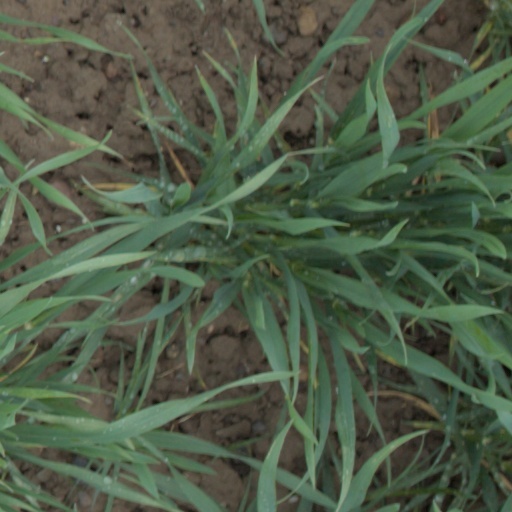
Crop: wheat